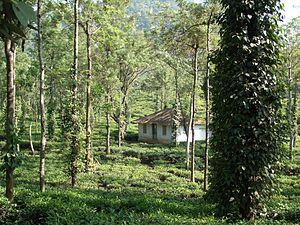
Une plantation de thé en Inde.